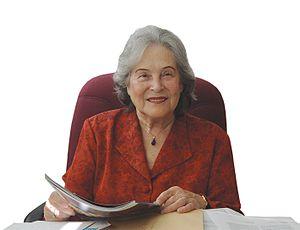
Le prix Israël, en hébreu : פרס ישראל, est remis chaque année, par l'État d'Israël, lors d'une cérémonie, à la veille de la fête de l'indépendance d'Israël.
Ruth Arnon, née Ruth Rosenberg le 1ᵉʳ juin 1933 à Tel Aviv, est une biochimiste israélienne.